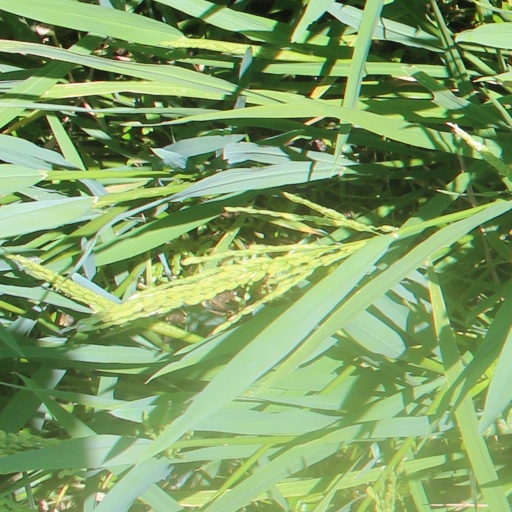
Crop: rice